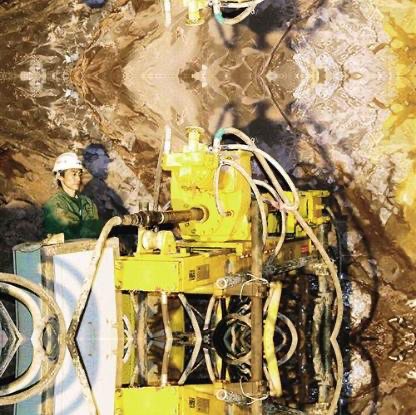
Objects in the image:
label: helmet